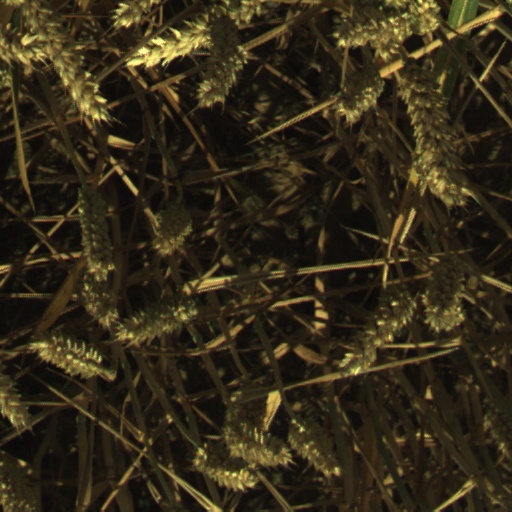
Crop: wheat